Stolp Island

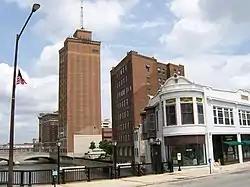
View of Stolp Island buildings from Downer Place

Stolp Island is a small island in the Fox River in Aurora, Illinois. In 1986 the island and its 41 buildings were added to the National Register of Historic Places as the Stolp Island Historic District. It covers of land area.